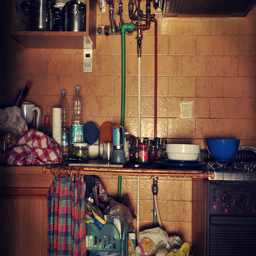
A counter with various bowls and bottles and a stove.
a kitchen counter filled with some bowls, plates and bottles
An untidy room with clothes, bottles next to an oven.
The kitchen counter is cluttered with different objects.
A kitchen with several hoses and pipes along the wall.